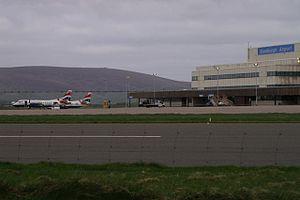
L'aéroport de Sumburgh est le principal aéroport desservant les Shetlands en Écosse. Il est situé à l'extrémité sud de Mainland, à 17 milles marins au sud de Lerwick.